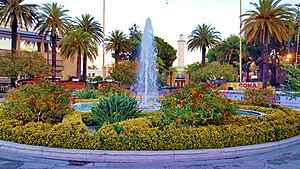
San Benedetto del Tronto est une ville italienne d'environ 47 500 habitants, située dans la province d'Ascoli Piceno, dans la région des Marches en Italie centrale. Situé le long de la côte sud de l'Adriatique des Marches, à l'embouchure du fleuve Tronto, c'est un important centre touristique et un port de pêche de la Riviera delle Palme.